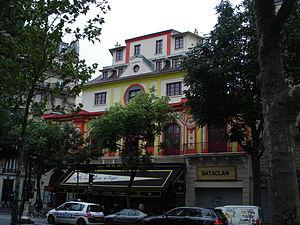
Le boulevard Voltaire, qui fait partie des grands axes créés à Paris par le baron Haussmann sous Napoléon III, est une voie du 11ᵉ arrondissement de Paris.